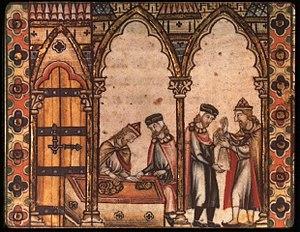
L’histoire des Juifs en France, ou sur le territoire lui correspondant actuellement, semble remonter au Iᵉʳ siècle et se poursuit jusqu’à nos jours, ce qui en fait l’une des plus anciennes présences juives d’Europe occidentale.